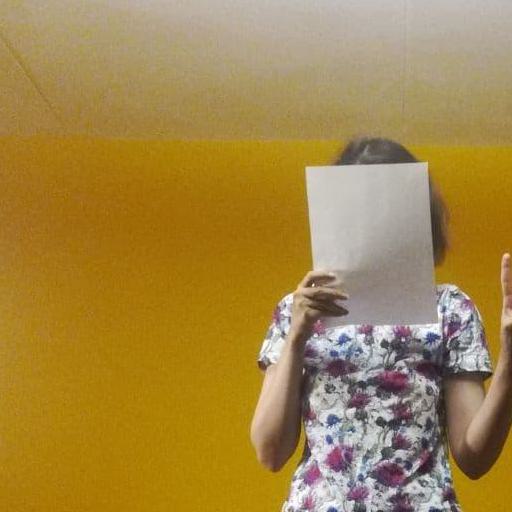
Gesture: no_gesture